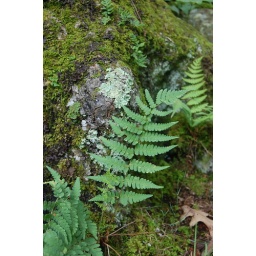
Moss-covered rock and some fern along the trail, near Little Stony Man